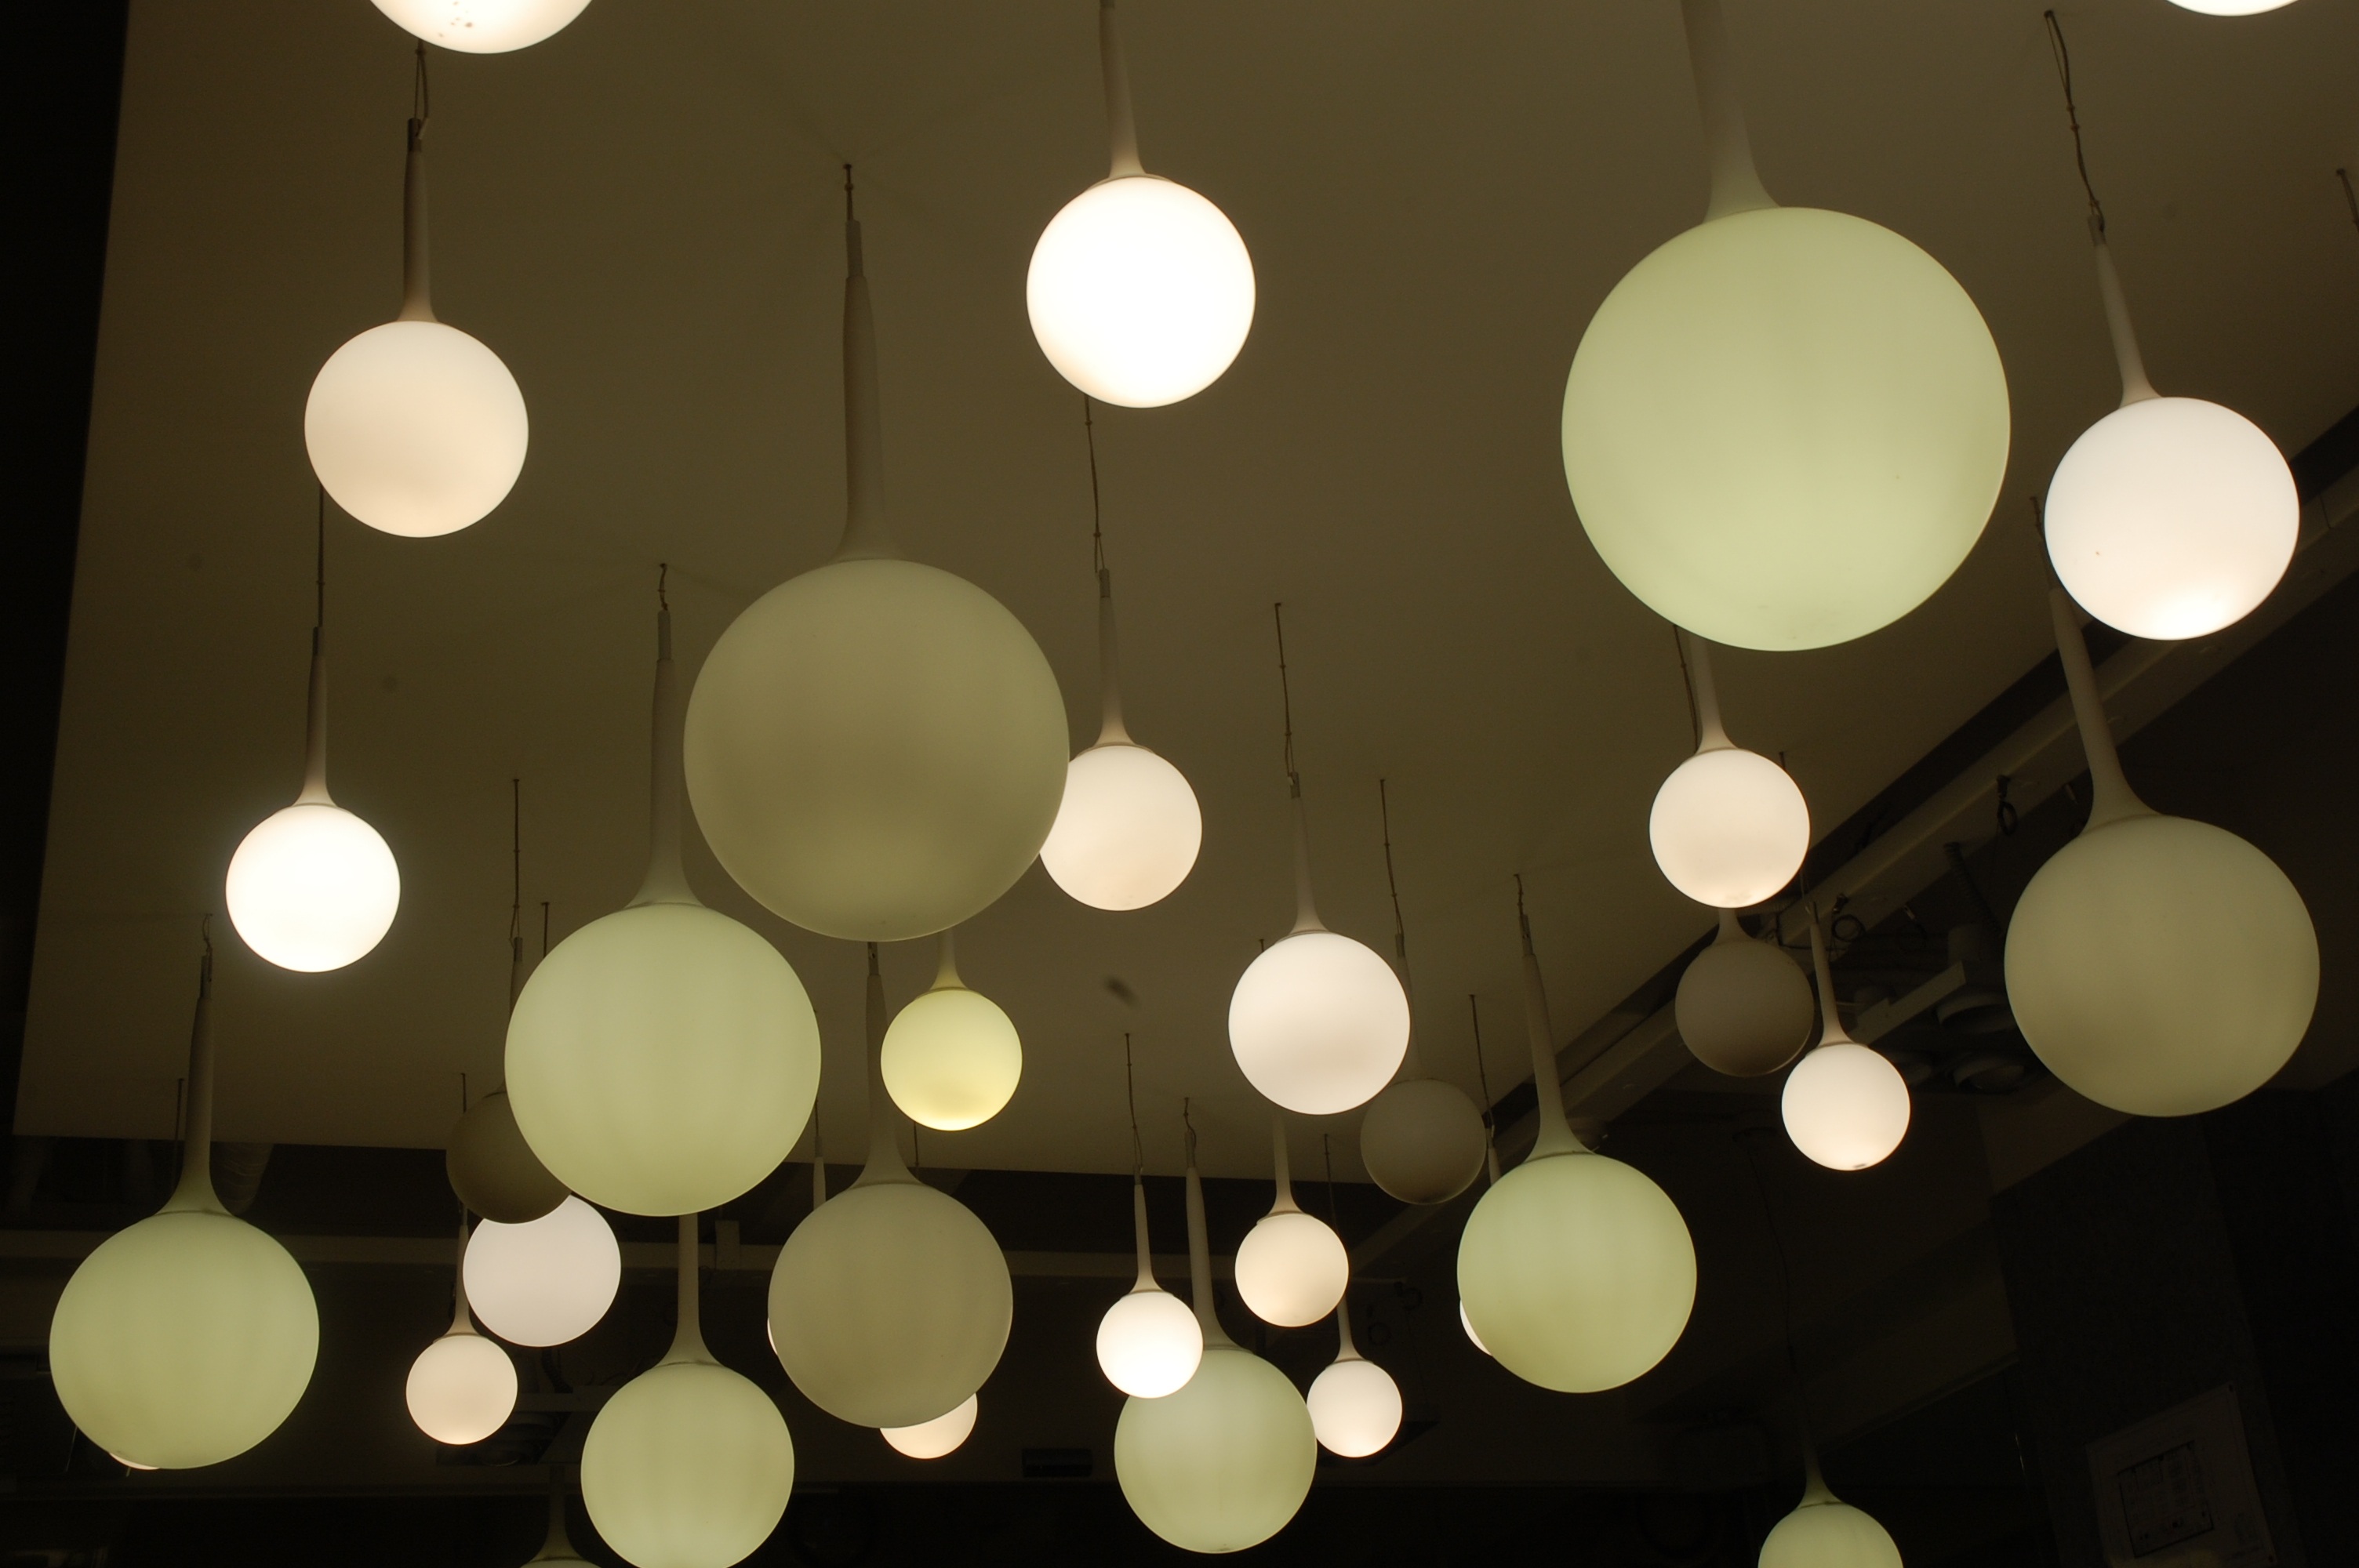
light, white, ceiling, darkness, black, lighting, circle, design, light fixture, shape, light and shade